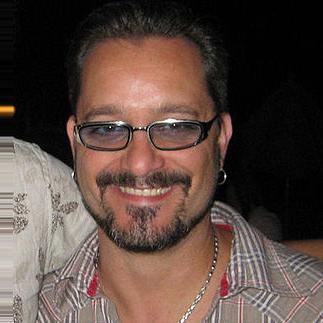
Age: 35